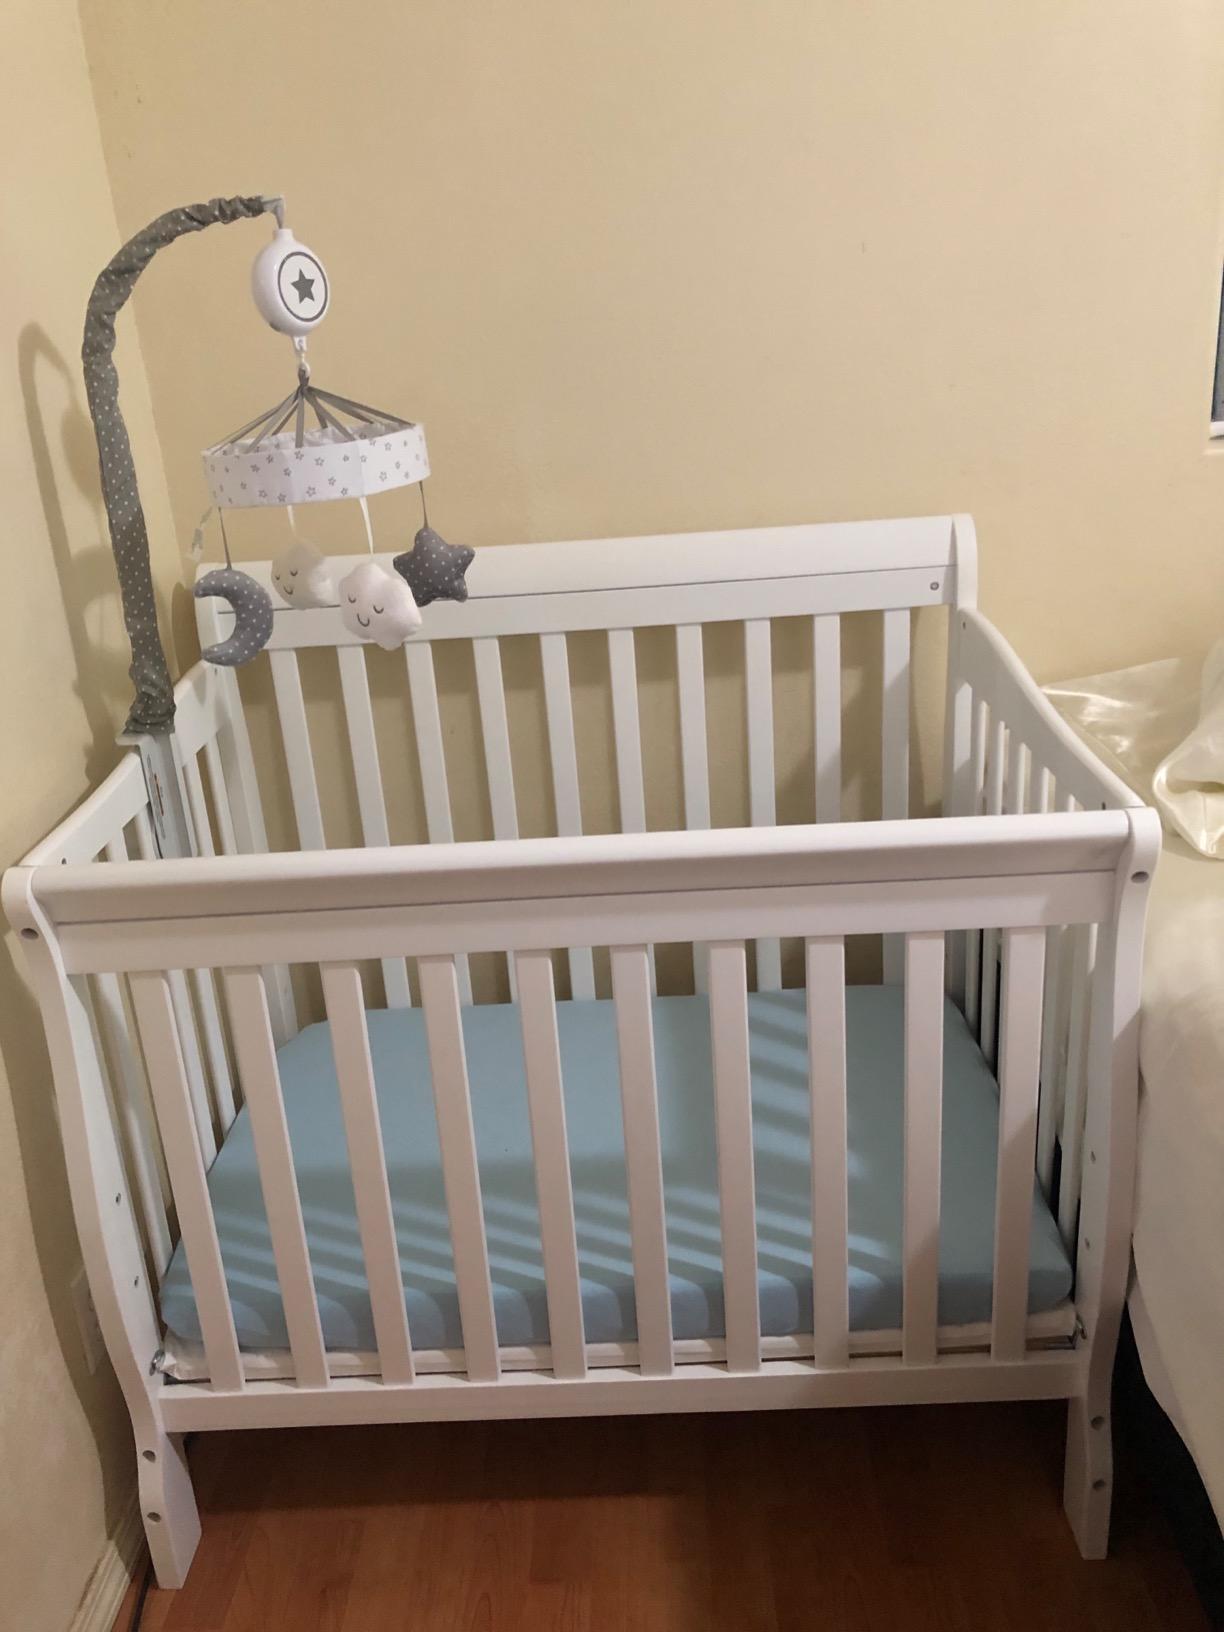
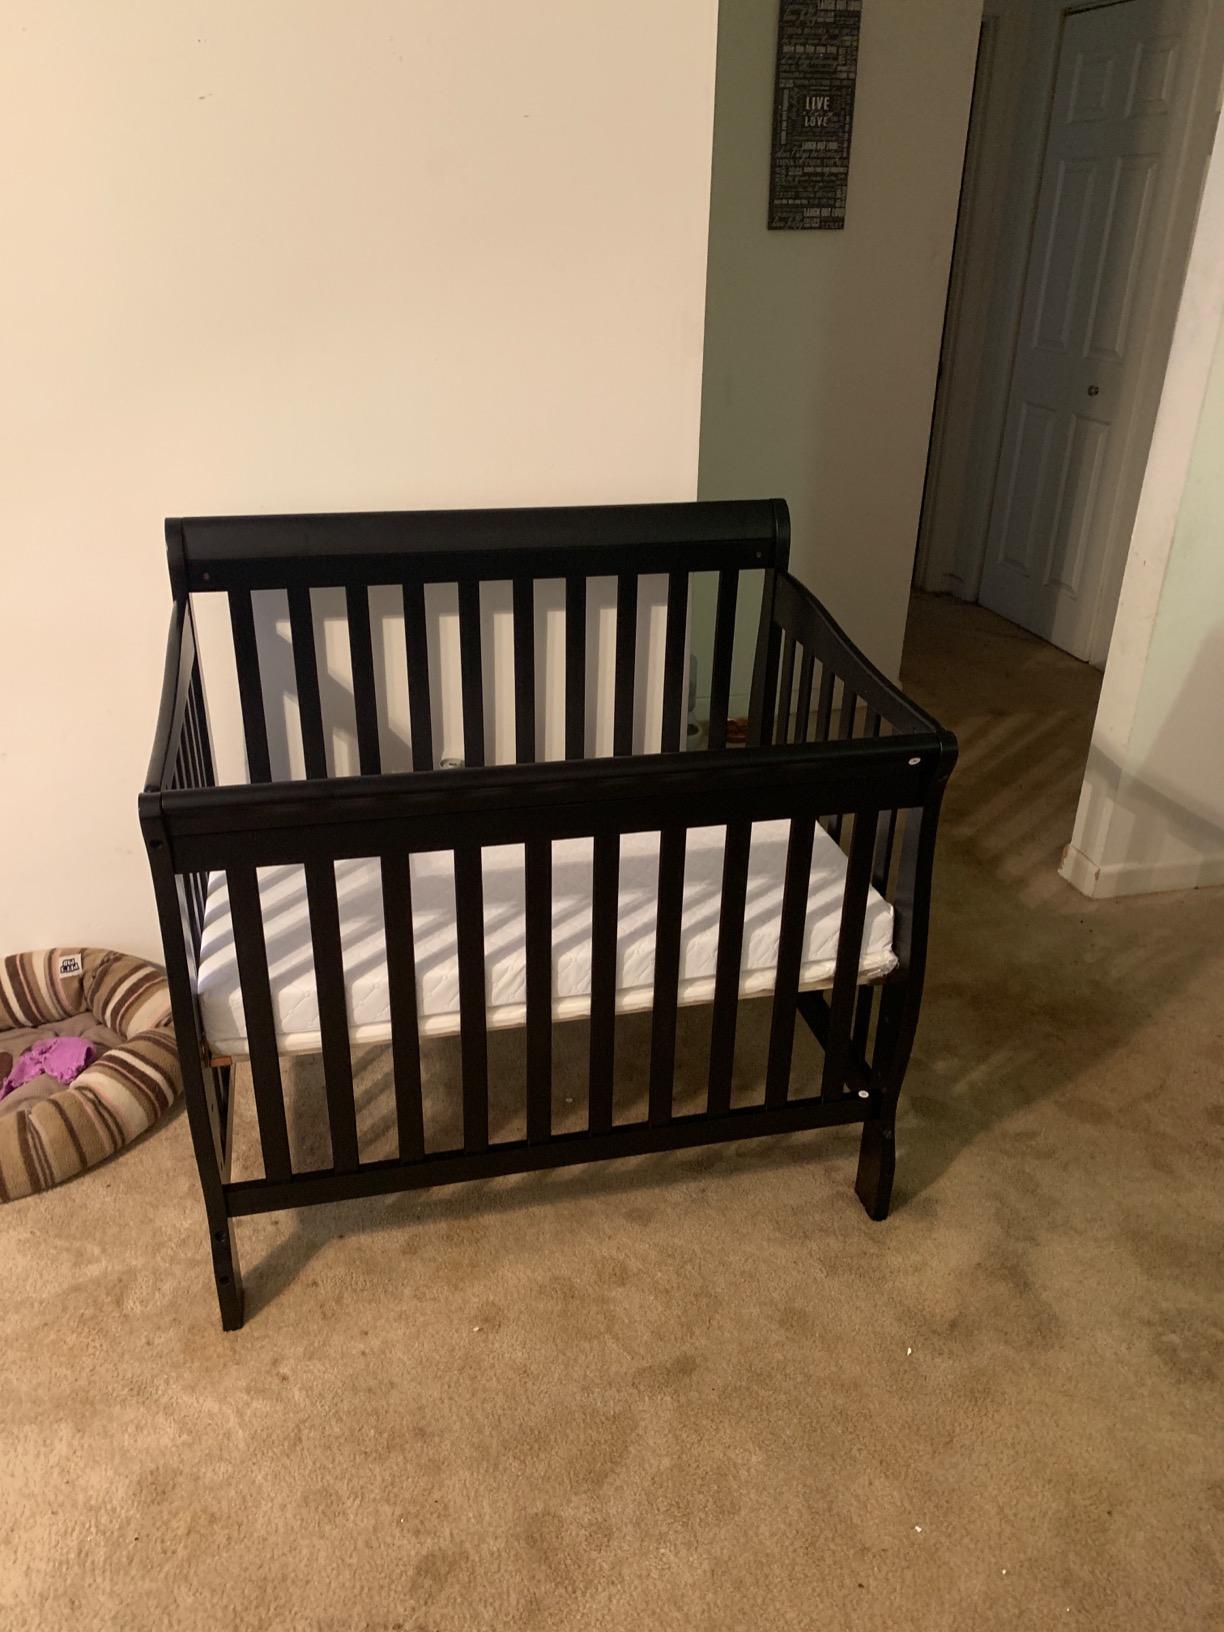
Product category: products_crib
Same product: no